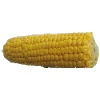
Label: corn